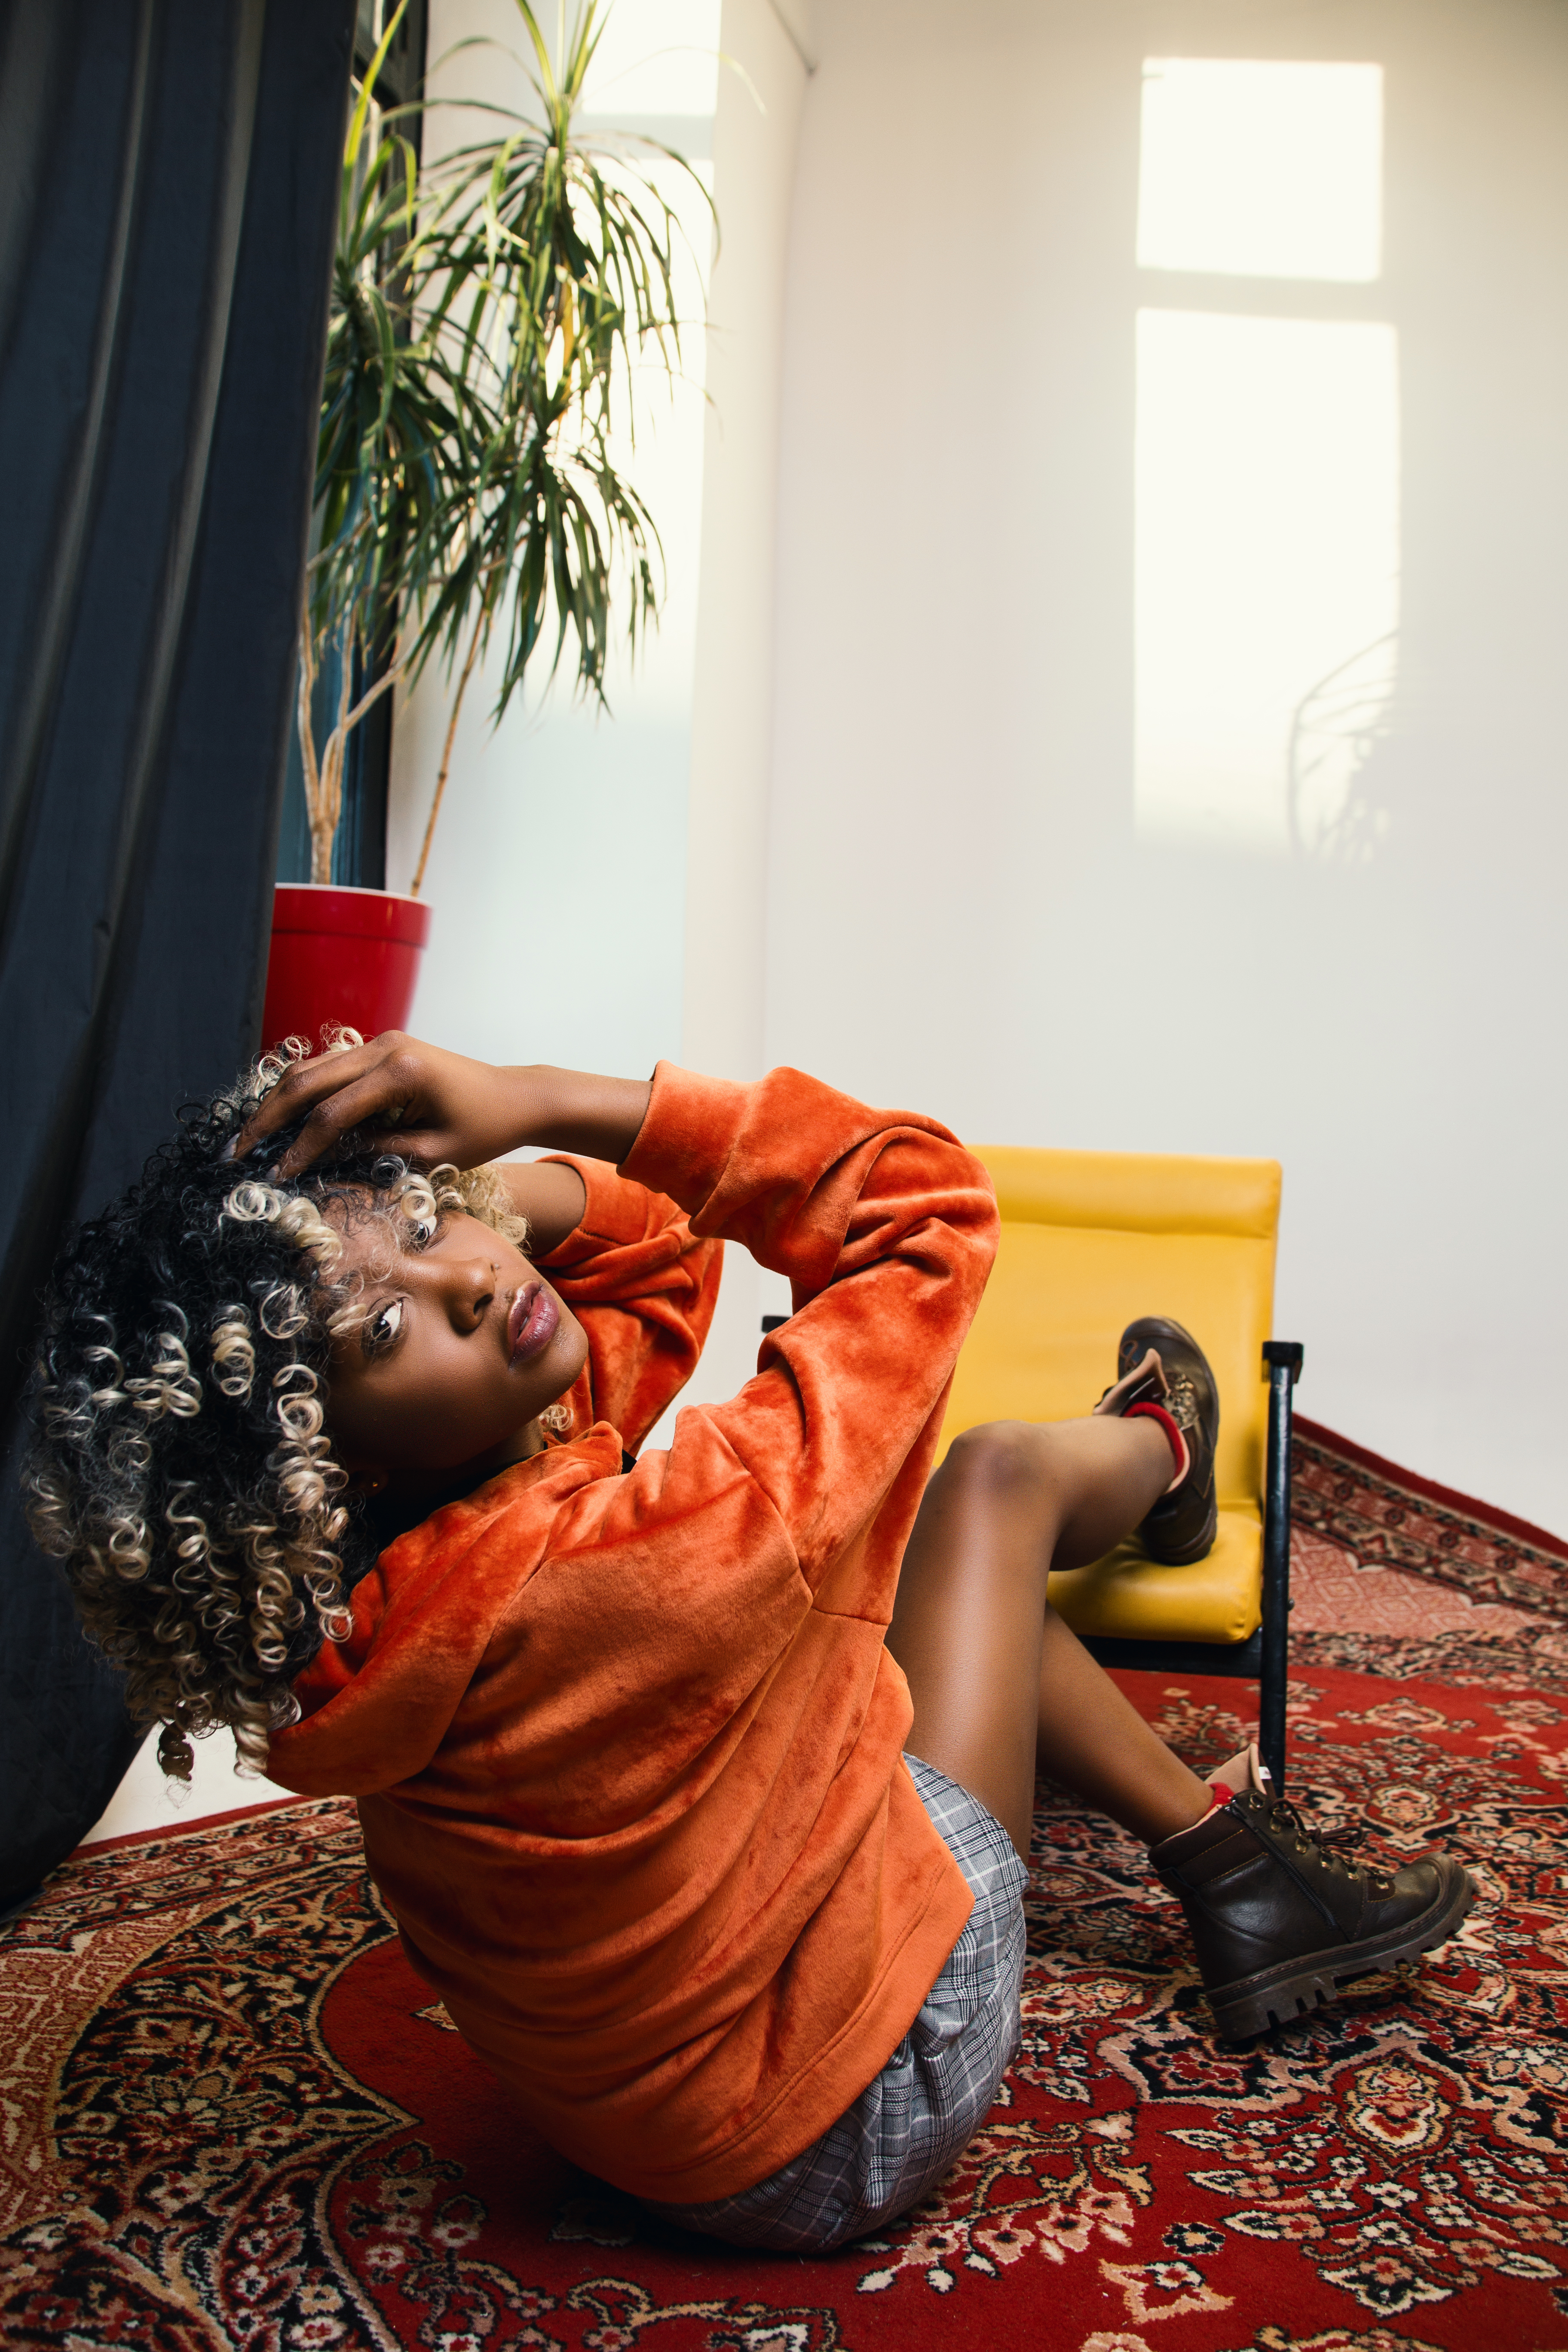
down, fallinlove, heartbreat, love, model, sitting, human body, girl, leg, muscle, flower, fun